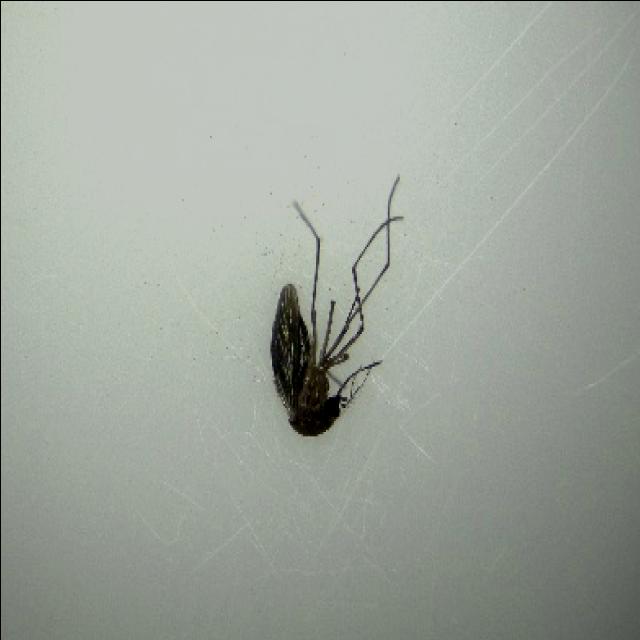
Species: culex_tritaeniorhynchus